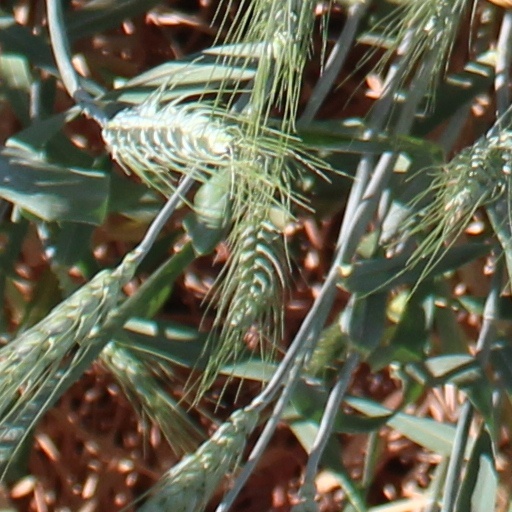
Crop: wheat